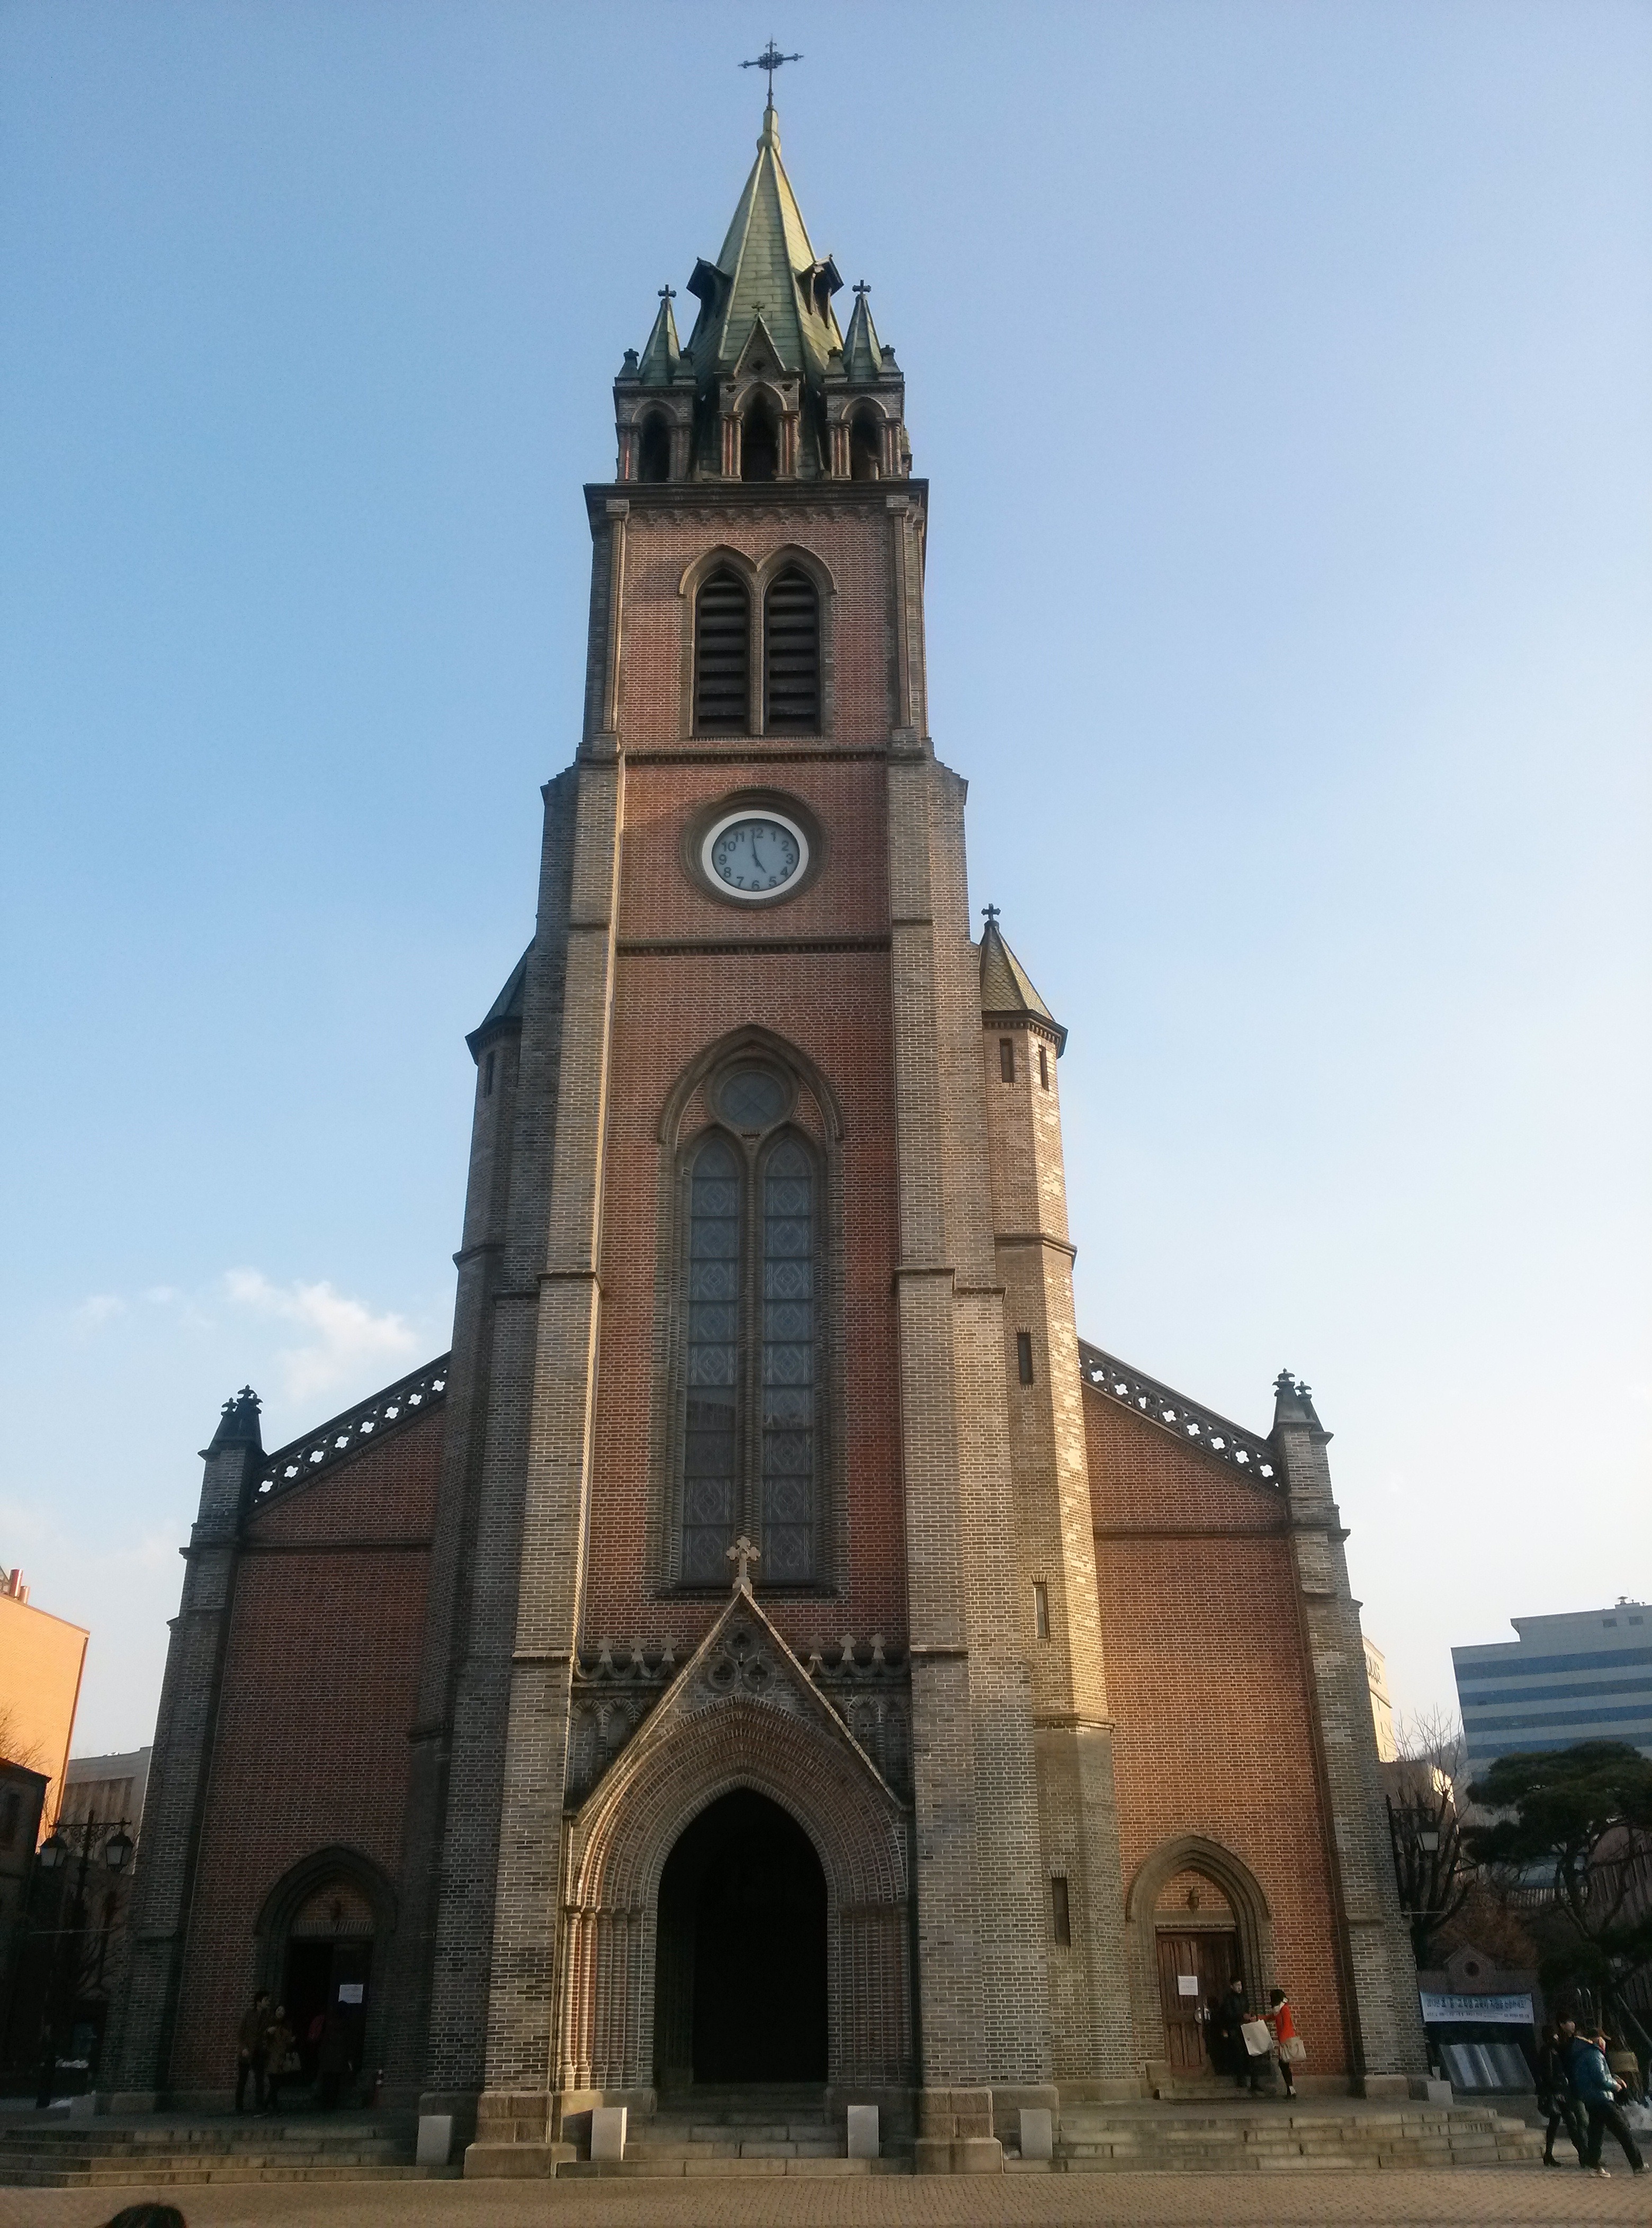
building, tower, landmark, church, cathedral, place of worship, clock tower, bell tower, spire, steeple, basilica, seoul, old buildings, myeongdong cathedral